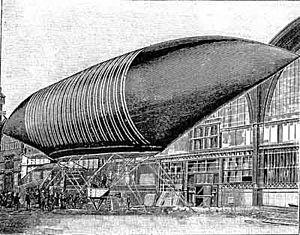
Louis Édouard Surcouf né le 5 novembre 1862 à Paris 9ᵉ et mort en décembre 1938, est un aéronaute, ingénieur et industriel français.
Lebaudy Frères était une entreprise aéronautique française basée à Moisson, fondée en 1899 en France par les frères Paul et Pierre Lebaudy en association avec l'ingénieur Henri Julliot. Tous trois construisirent à partir de 1902 une série de dirigeables semi-rigides, principalement à vocation militaire.